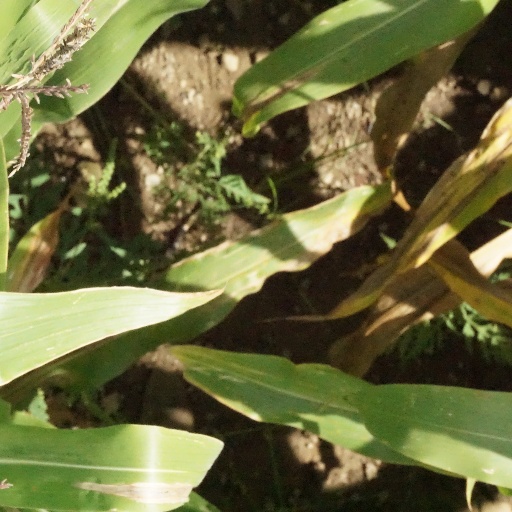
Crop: maize; corn